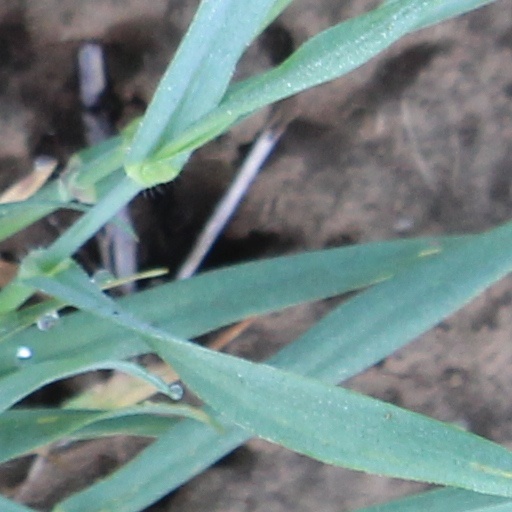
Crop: wheat